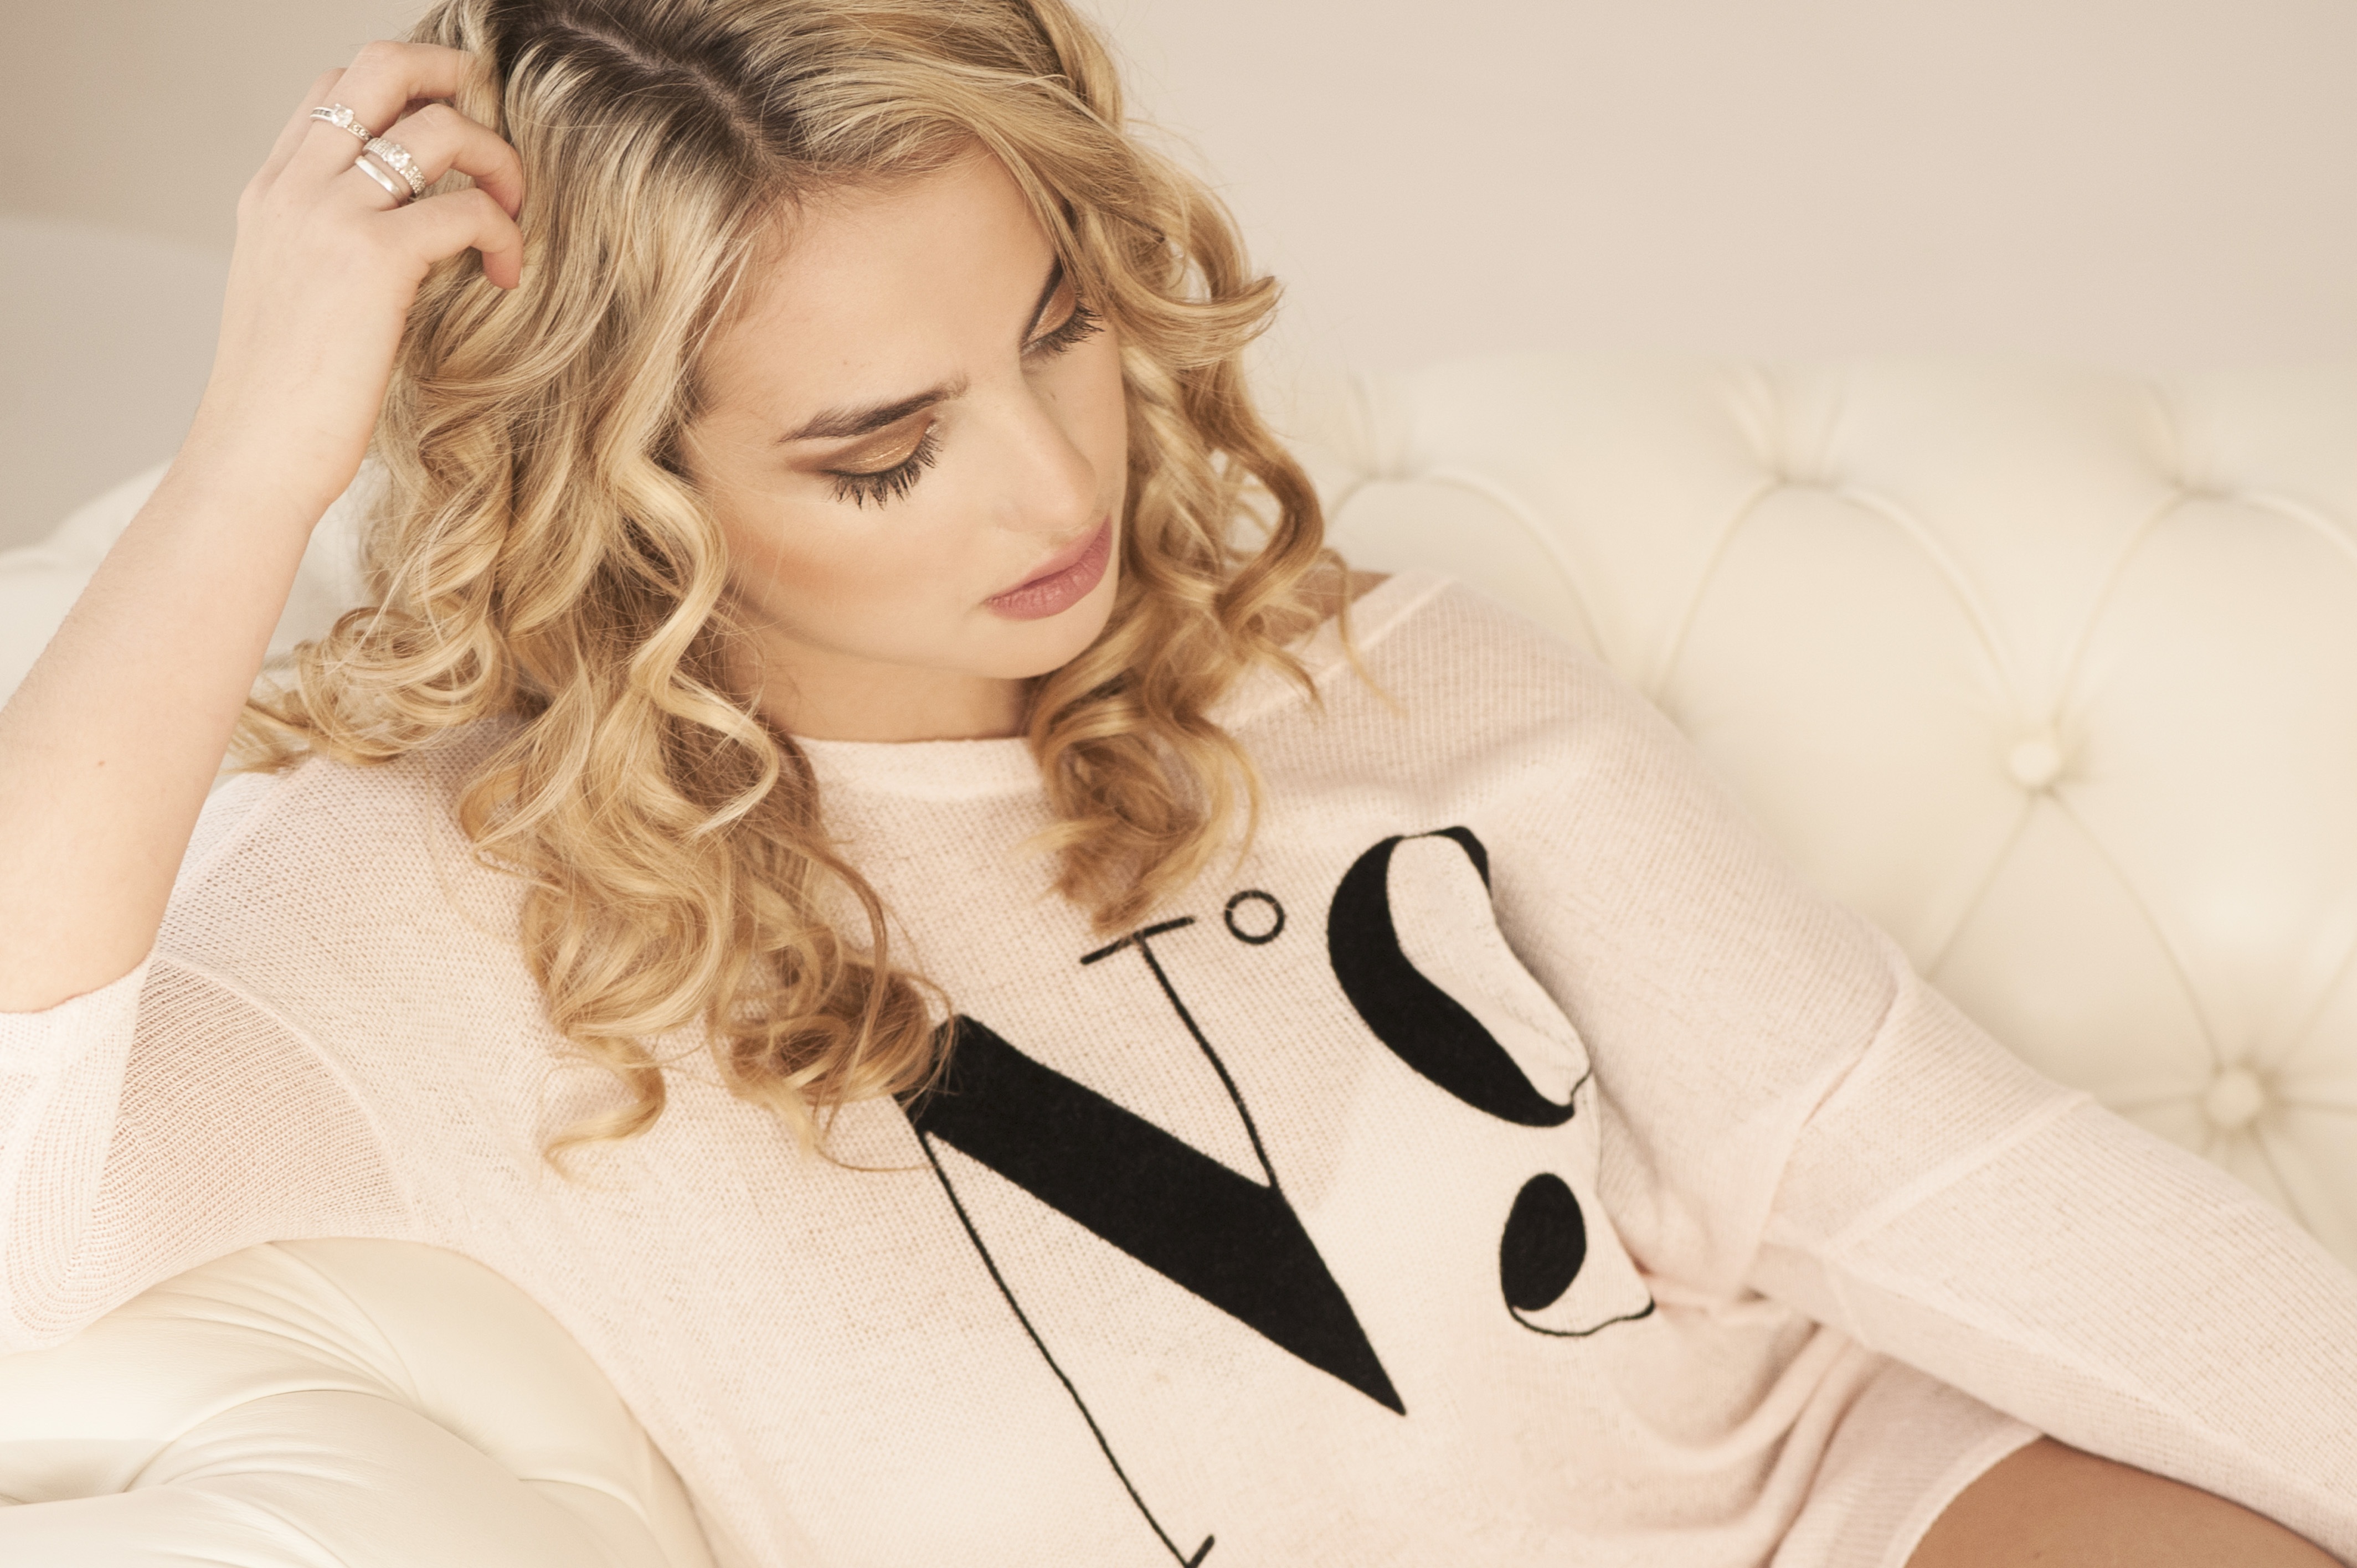
hand, person, light, woman, hair, photography, model, young, finger, spring, fashion, hairstyle, makeup, long hair, dress, glasses, beauty, blond, cosmetics, photo shoot, brown hair, portrait photography, supermodel